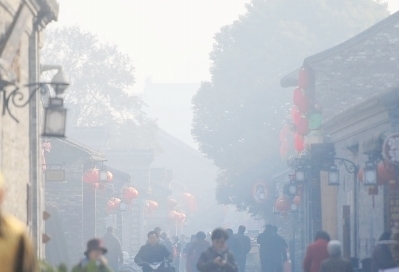
Weather: foggy or hazy